Lionel Berry, 2nd Viscount Kemsley

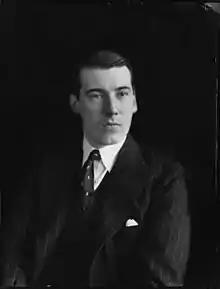
Berry

(Geoffrey) Lionel Berry, 2nd Viscount Kemsley (29 June 1909 – 28 February 1999), was a British Conservative politician, hereditary peer and newspaper editor.